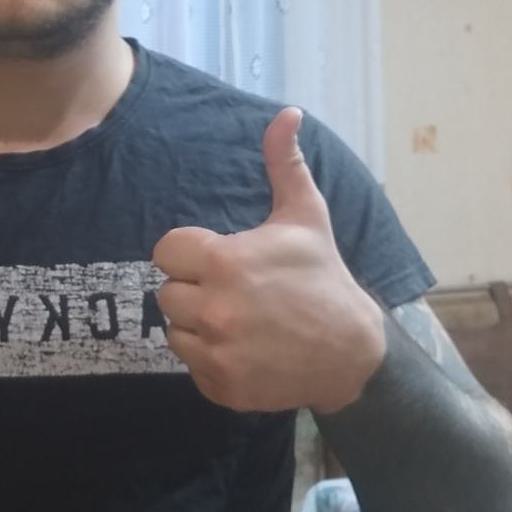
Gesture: like